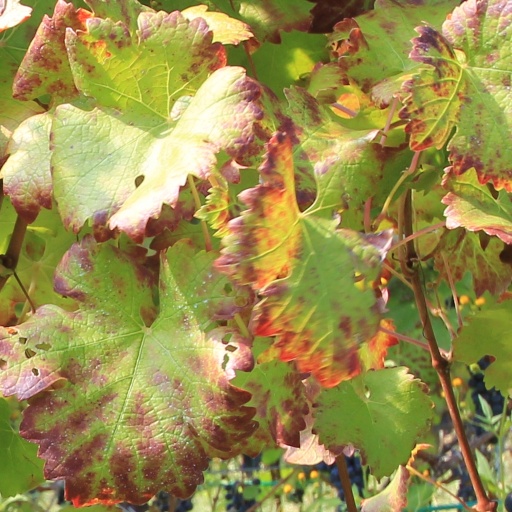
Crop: grape